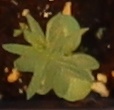
Label: Flax